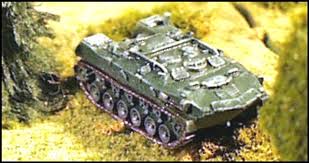
Label: BMD